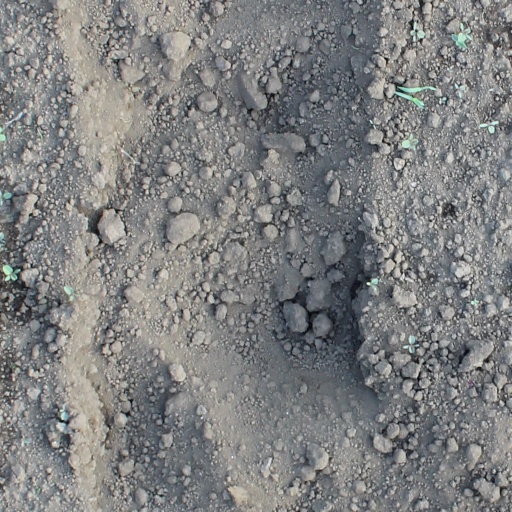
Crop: soybean